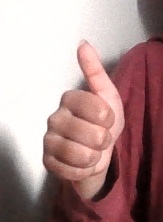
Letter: aleff